Durham Light Infantry

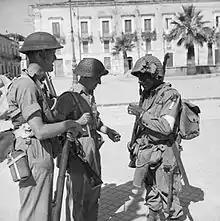
Men of the 6th Battalion, Durham Light Infantry chat with an American paratrooper of the 504th Parachute Infantry Regiment, part of the 82nd Airborne Division, in Avola, 11 July 1943.

The 2nd battalion was sent to India in April 1942 with the 2nd Division, arriving in June. For some months it was trained in Jungle fighting and in amphibious assault methods. Later in that year the 6th brigade was made an independent formation. The brigade fought in the Arakan early 1943 at Donbiak on the Mayu peninsular with the brigade making little progress against strong Japanese positions. It was forced to withdraw when the Japanese cut off the peninsular at Indin bridge, the brigade fought its way out, arriving back in India in May. After more amphibious training in the rest of 1943 and early 1944 the 2nd Division was sent relieve Kohima in April 1944. Here the 2nd battalion fought on Garrison Hill and F.S.D. Ridge in late April and early May while overlooked by the guns of the Japanese on Kuki Piquet. Withdrawn to Diampaur in early May the battalion could only muster three companies of two platoons each. By June the battalion was taking its turn as the lead of the advance, with supporting armour, along the Imphal road, when its 'A' company made contact with the lead elements of the 5th Indian Infantry Division on 22 June and the siege of Imphal was lifted: